Dating

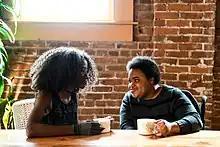
A couple on a date.

Dating is a stage of romantic relationships in which individuals engage in activity together, often with the intention of evaluating each other's suitability as a partner in a future intimate relationship. It falls into the category of courtship, consisting of social events carried out by the couple either alone or with others.